Gun

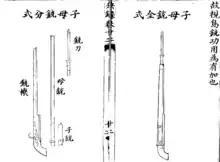
A breech loading matchlock with a plug bayonet from the "Binglu", 1606.

The Joseon kingdom in Korea learned how to produce gunpowder from China by 1372 and started producing cannons by 1377. In Southeast Asia, Đại Việt soldiers used hand cannons at the very latest by 1390 when they employed them in killing Champa king Che Bong Nga. Chinese observer recorded the Javanese use of hand cannon for marriage ceremony in 1413 during Zheng He's voyage. Hand guns were utilized effectively during the Hussite Wars. Japan knew of gunpowder due to the Mongol invasions during the 13th century, but did not acquire a cannon until a monk took one back to Japan from China in 1510, and guns were not produced until 1543, when the Portuguese introduced matchlocks which were known as tanegashima to the Japanese.